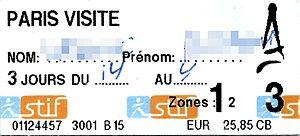
Les transports en commun d'Île-de-France utilisent un système de tarification par zones concentriques, sur un support mixte papier et carte à puce, dont les caractéristiques et le prix sont déterminés par l'autorité organisatrice de transports régionale, Île-de-France Mobilités.